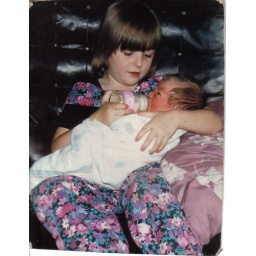
Bought in box at flea market in Anderson Indiana